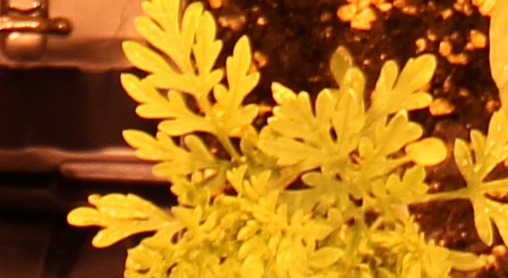
Label: Ragweed